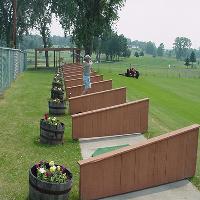
Weather: cloudy or overcast